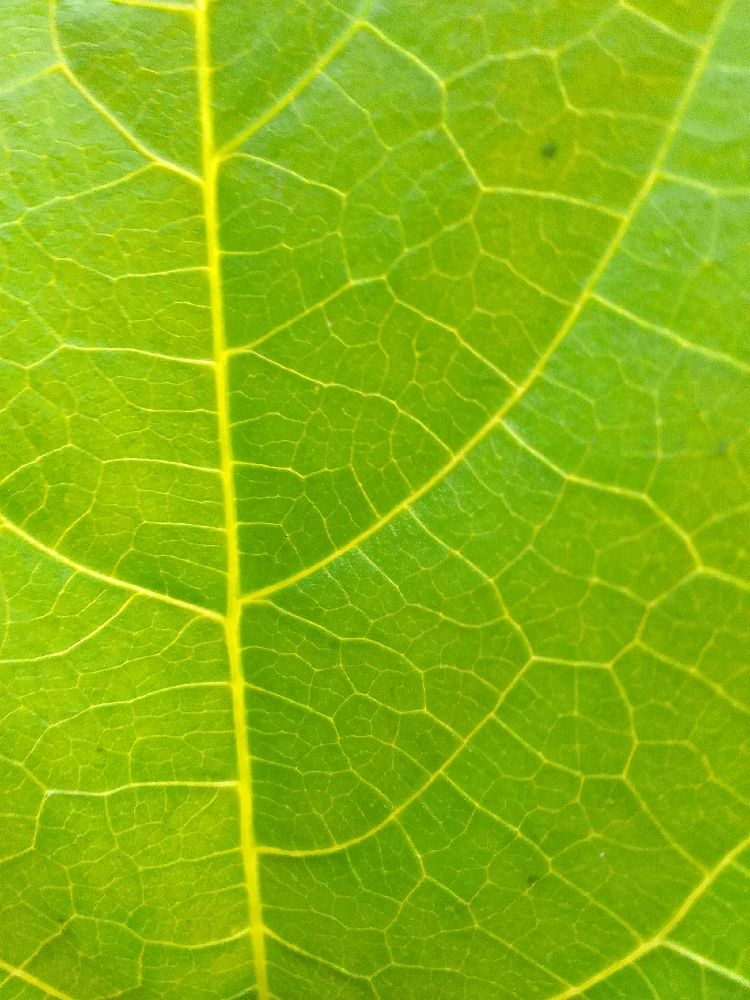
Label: healthy